Hotel Margaret

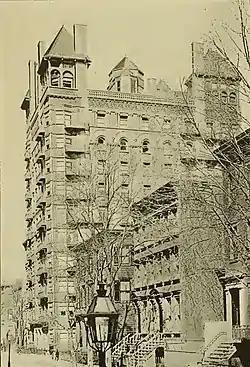
The hotel as it appeared in the 1890s

The Hotel Margaret was a building in Brooklyn Heights, Brooklyn, New York. Designed by Frank Freeman and completed in 1889, the hotel was the locality's first skyscraper and for many years remained its tallest building. It was destroyed by a 1980 fire that started when a person who was using taping compound left a heater on and forgot to turn it off during renovations.